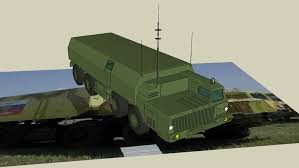
Label: Air Defense